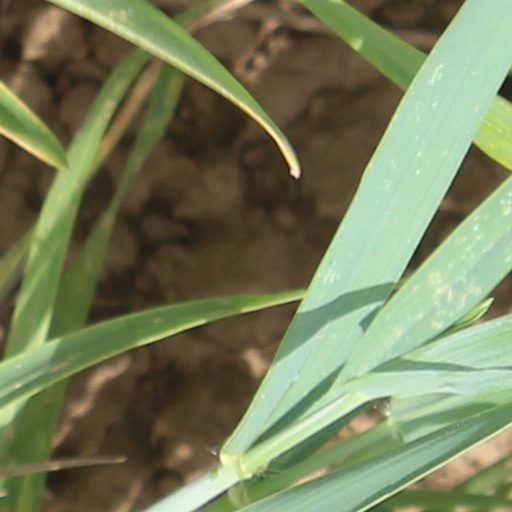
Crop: wheat